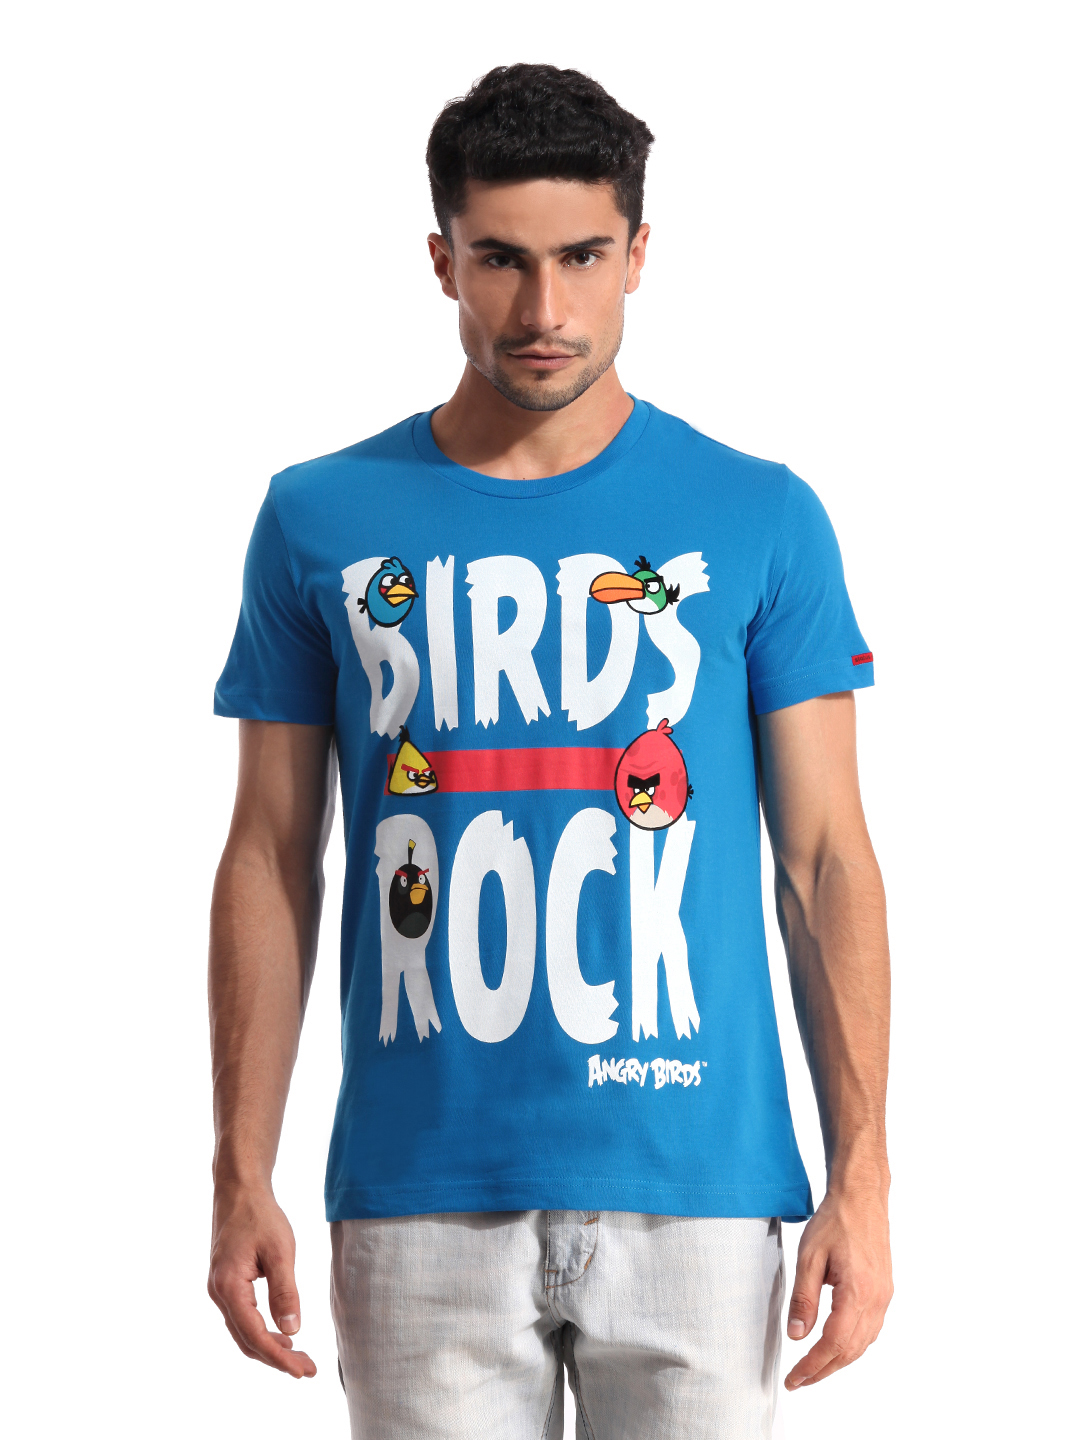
Angry Birds Men Printed Blue T-shirt
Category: Apparel / Topwear / Tshirts
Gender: Men
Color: Blue
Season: Summer 2012
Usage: Casual